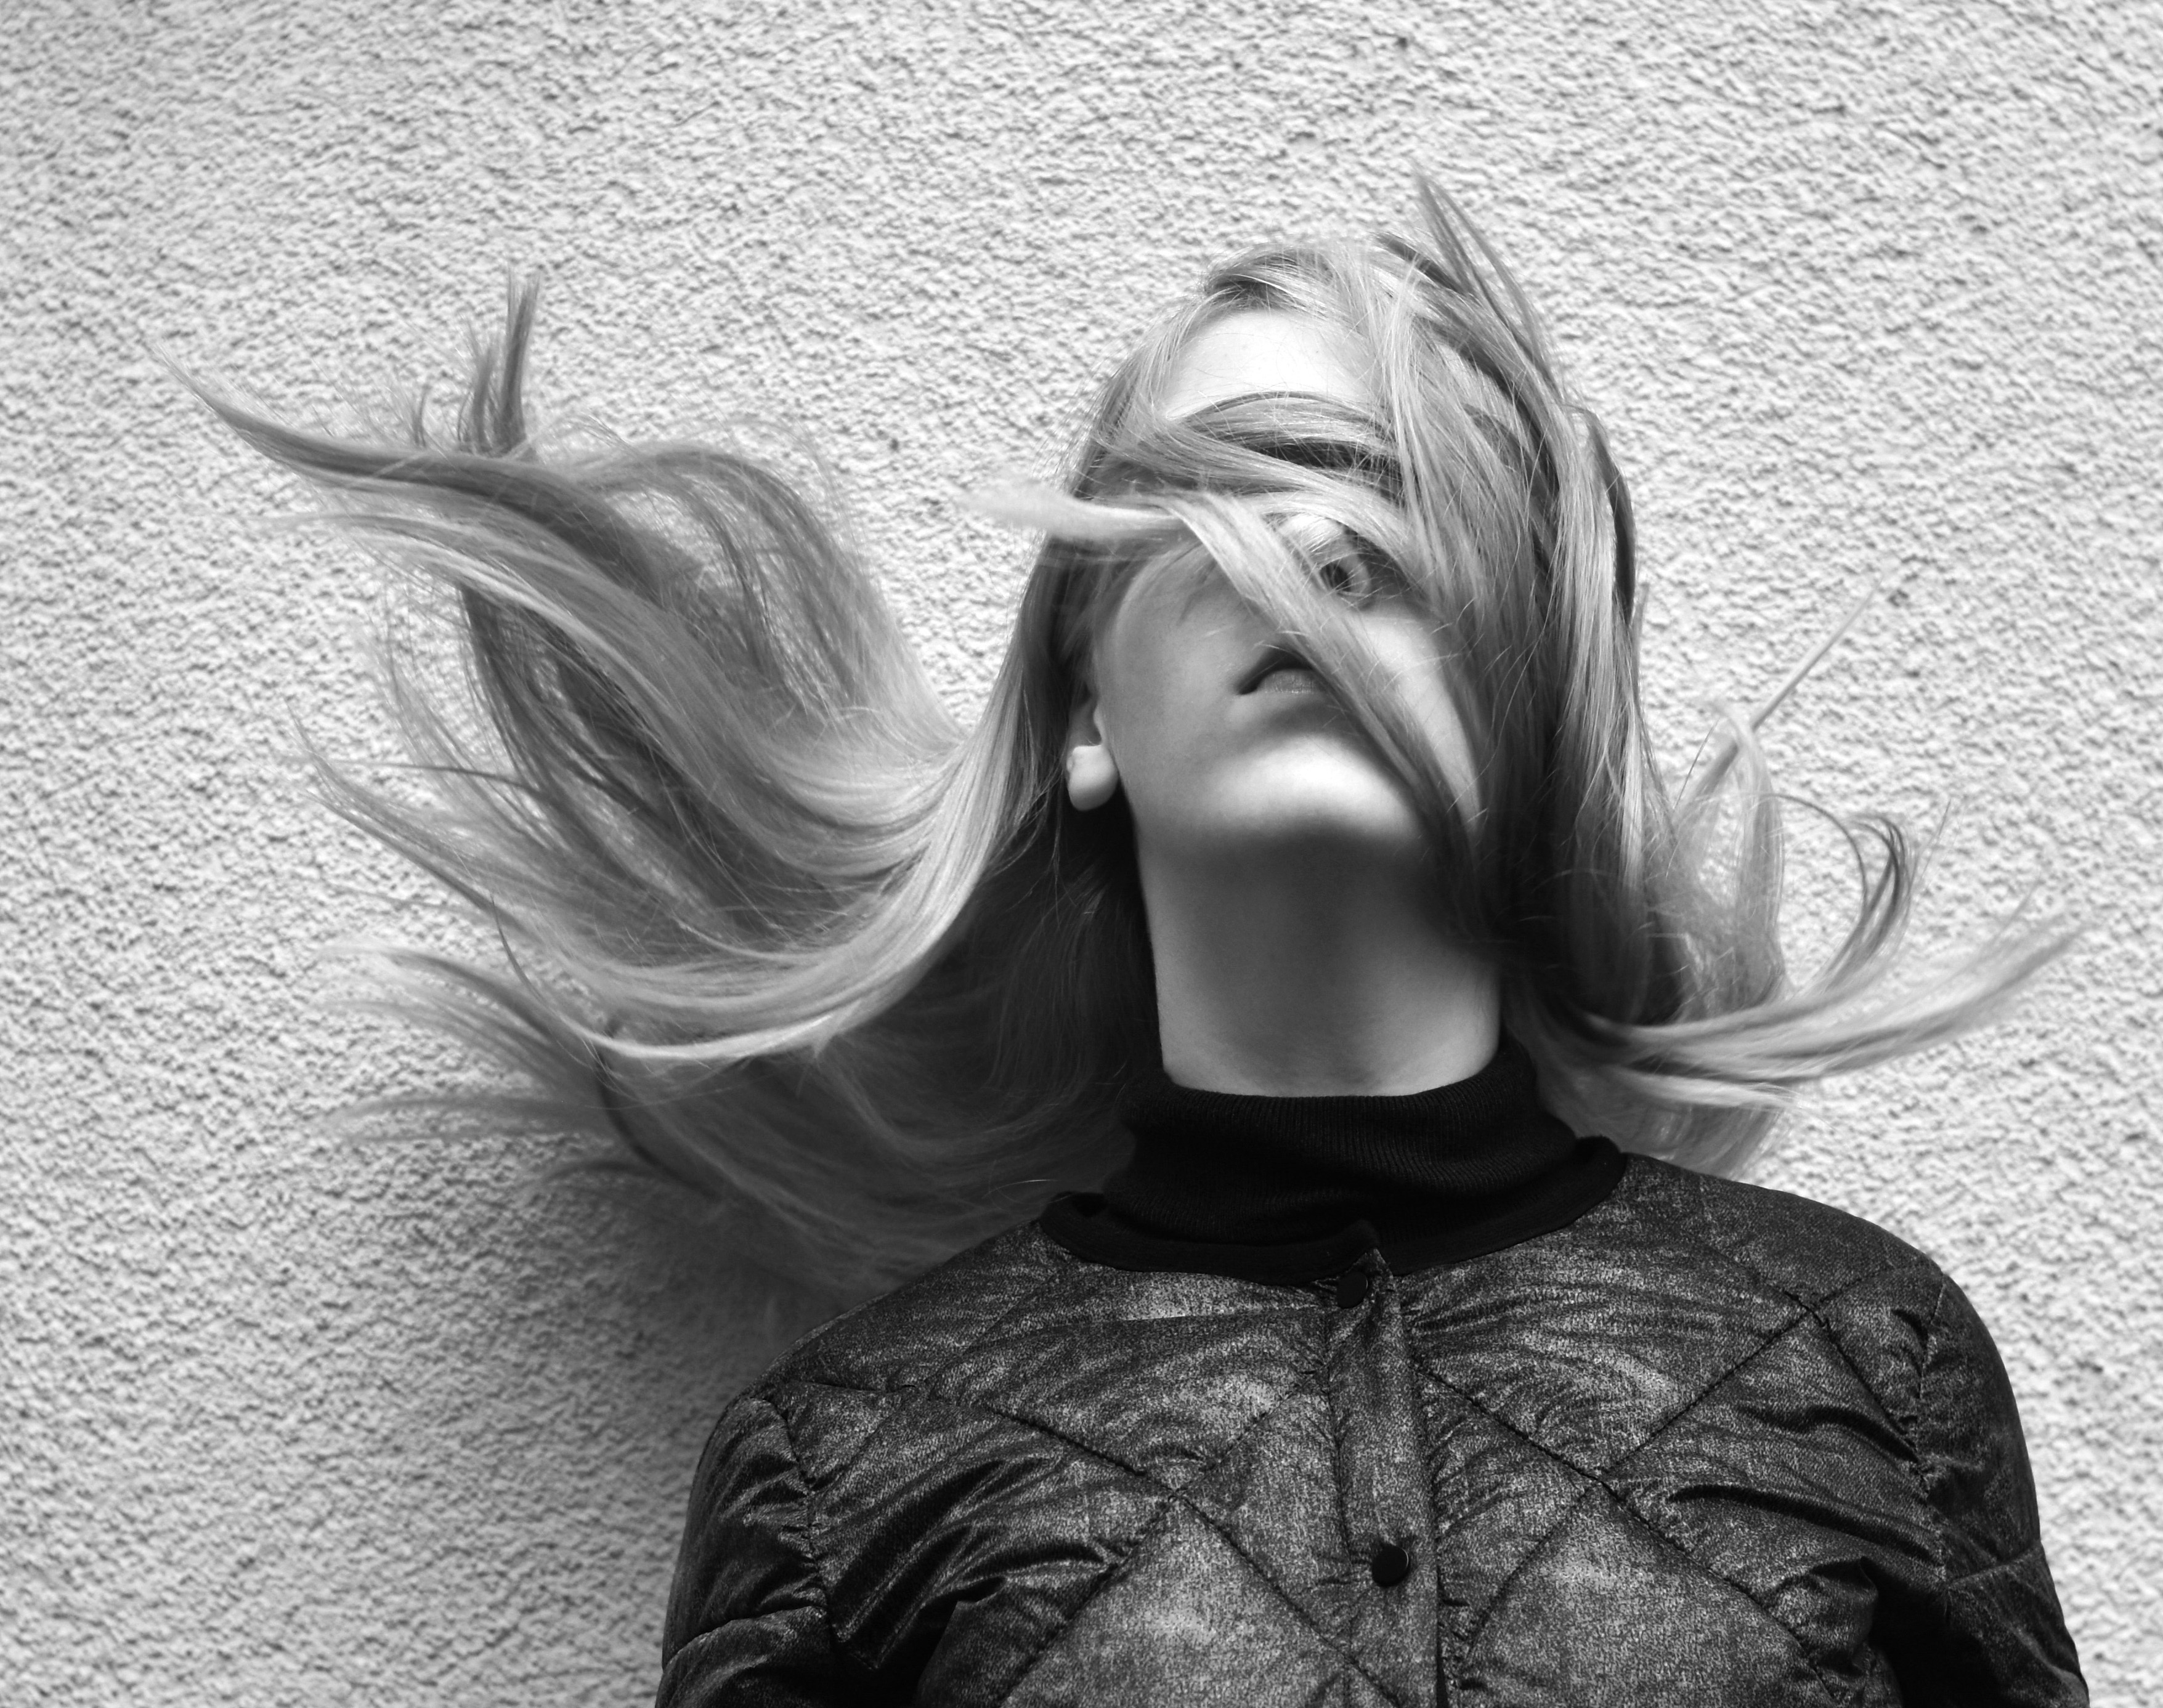
person, black and white, girl, woman, hair, photography, alone, female, statue, portrait, black, monochrome, lady, lonely, blind, face, sculpture, art, sketch, drawing, loneliness, head, caught, blindfolded, emotion, dynamics, closed eyes, hopeless, tied up, especially, fictional character, monochrome photography, exceptional, hair flying, helpless, human positions, art model